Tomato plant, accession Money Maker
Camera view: bottom (45 deg); turntable rotation: 270 degrees
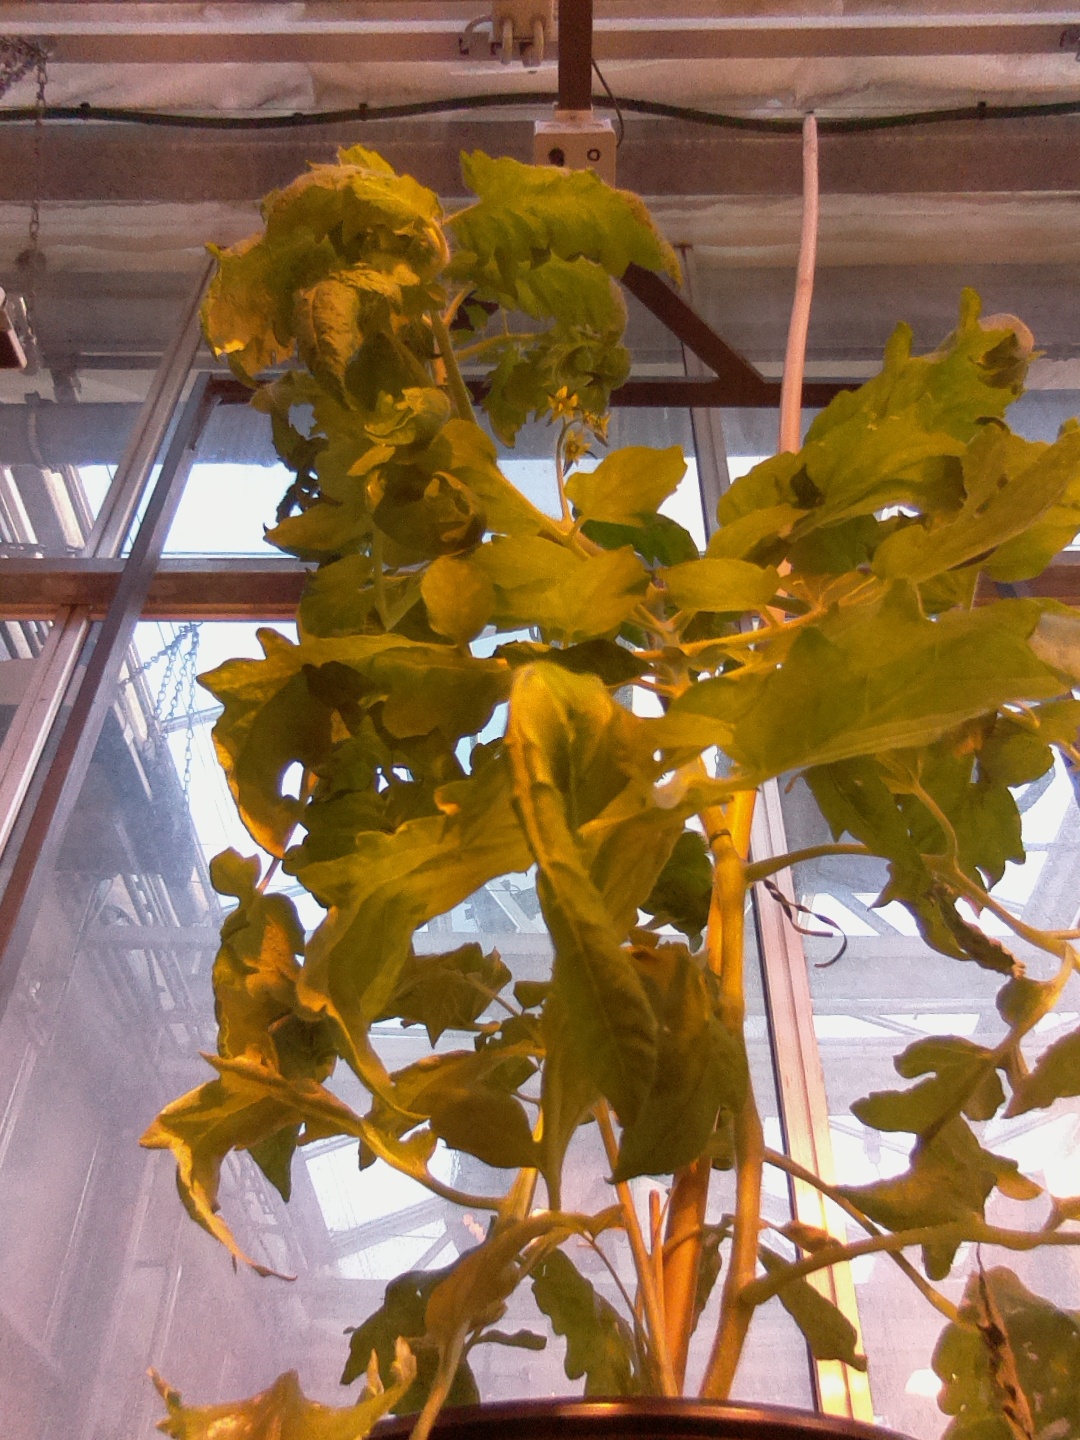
BBCH growth stage 60: First flowers open